Battle of Nanking

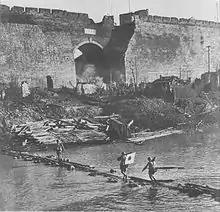
Japanese soldiers crossing the moat close to Zhonghua Gate

General Matsui, along with the Army General Staff, had originally envisaged making a slow and steady march on Nanjing, but his subordinates disobeyed orders and instead raced each other to the city. The capture of Guangde had occurred three days before the army was even supposed to start its planned advance, and the SEA had captured Danyang on December 2, more than five days ahead of schedule.